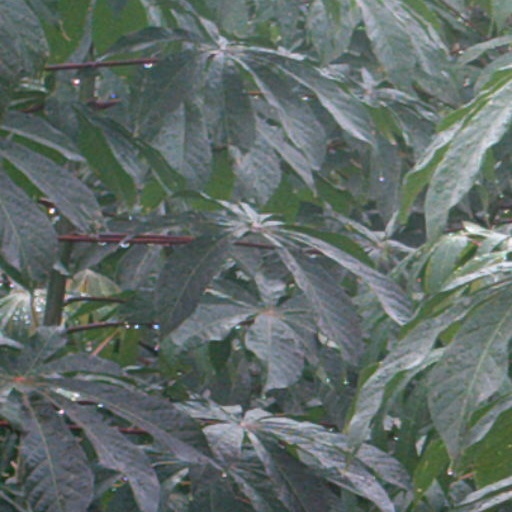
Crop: cassava